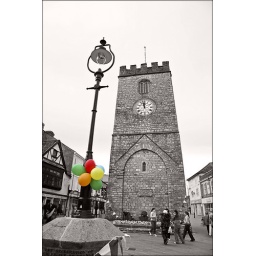
The clock tower in the centre of Newton Abbot. It used to be part of a church.